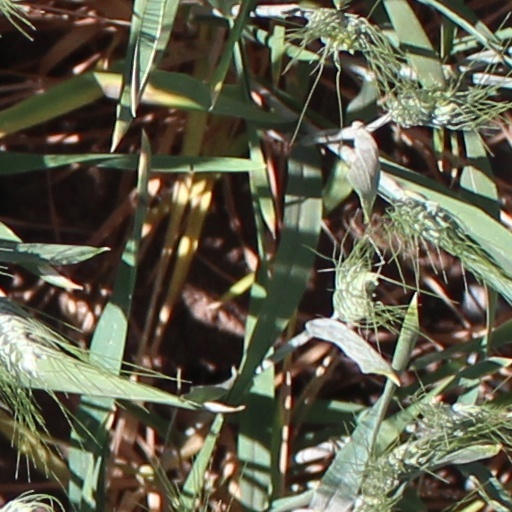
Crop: wheat